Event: Ecuador Earthquake
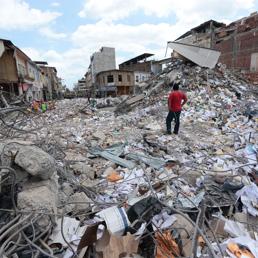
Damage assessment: damage